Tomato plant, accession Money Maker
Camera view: horizontal (90 deg, fisheye); turntable rotation: 150 degrees
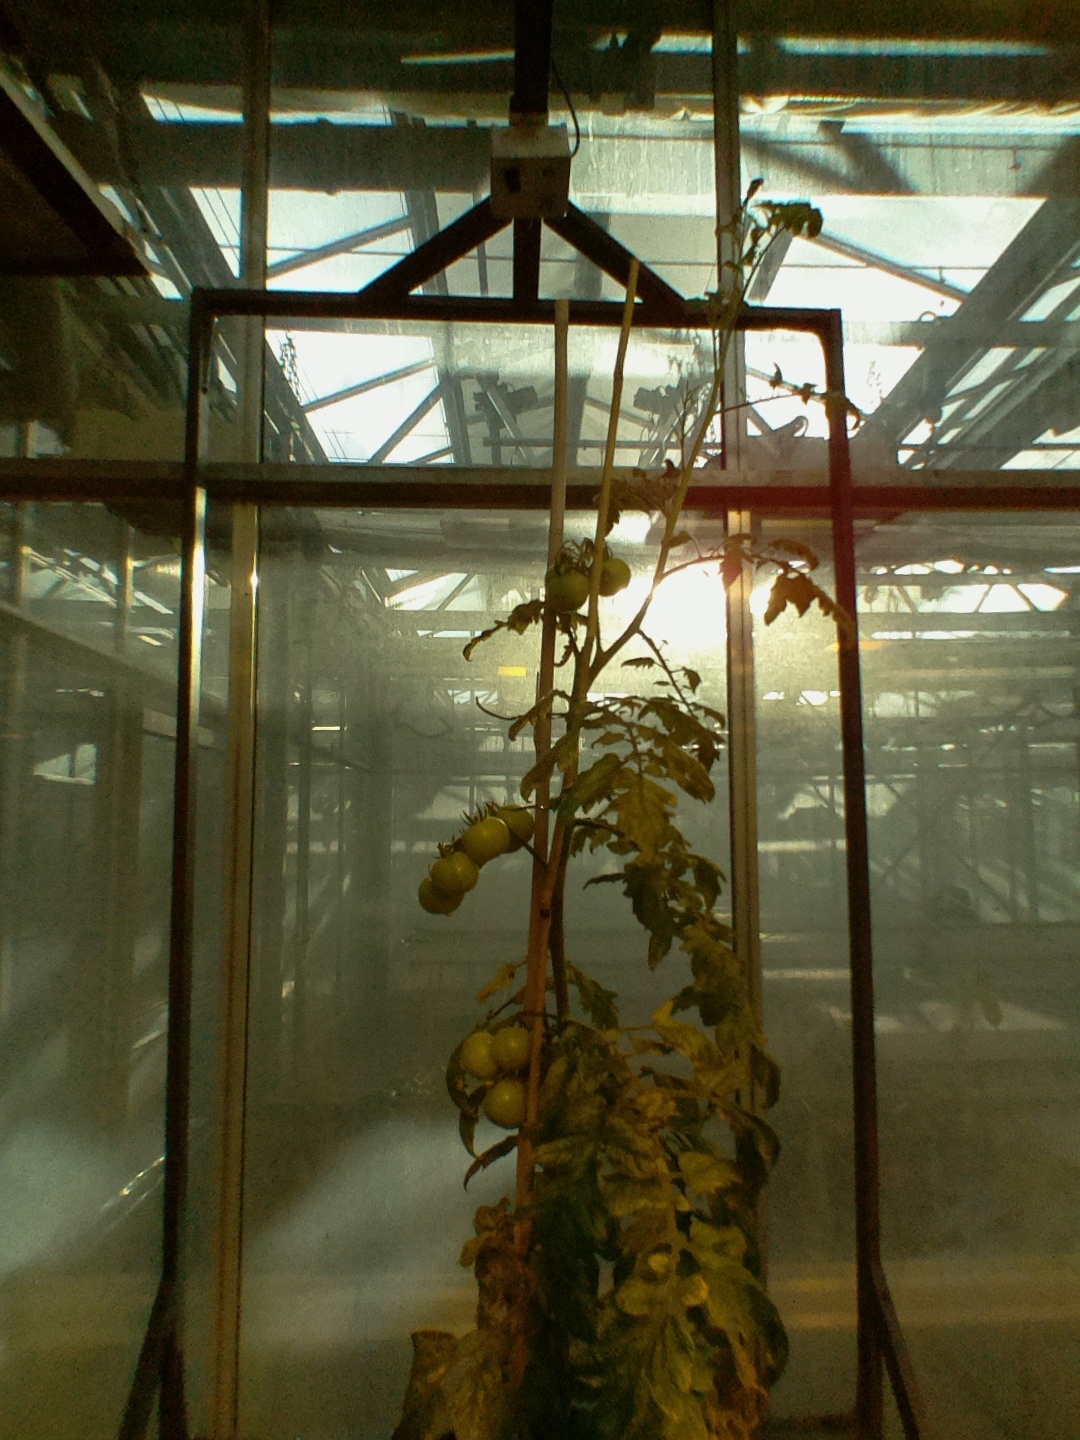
BBCH growth stage 76: 60%-70% of final fruit size